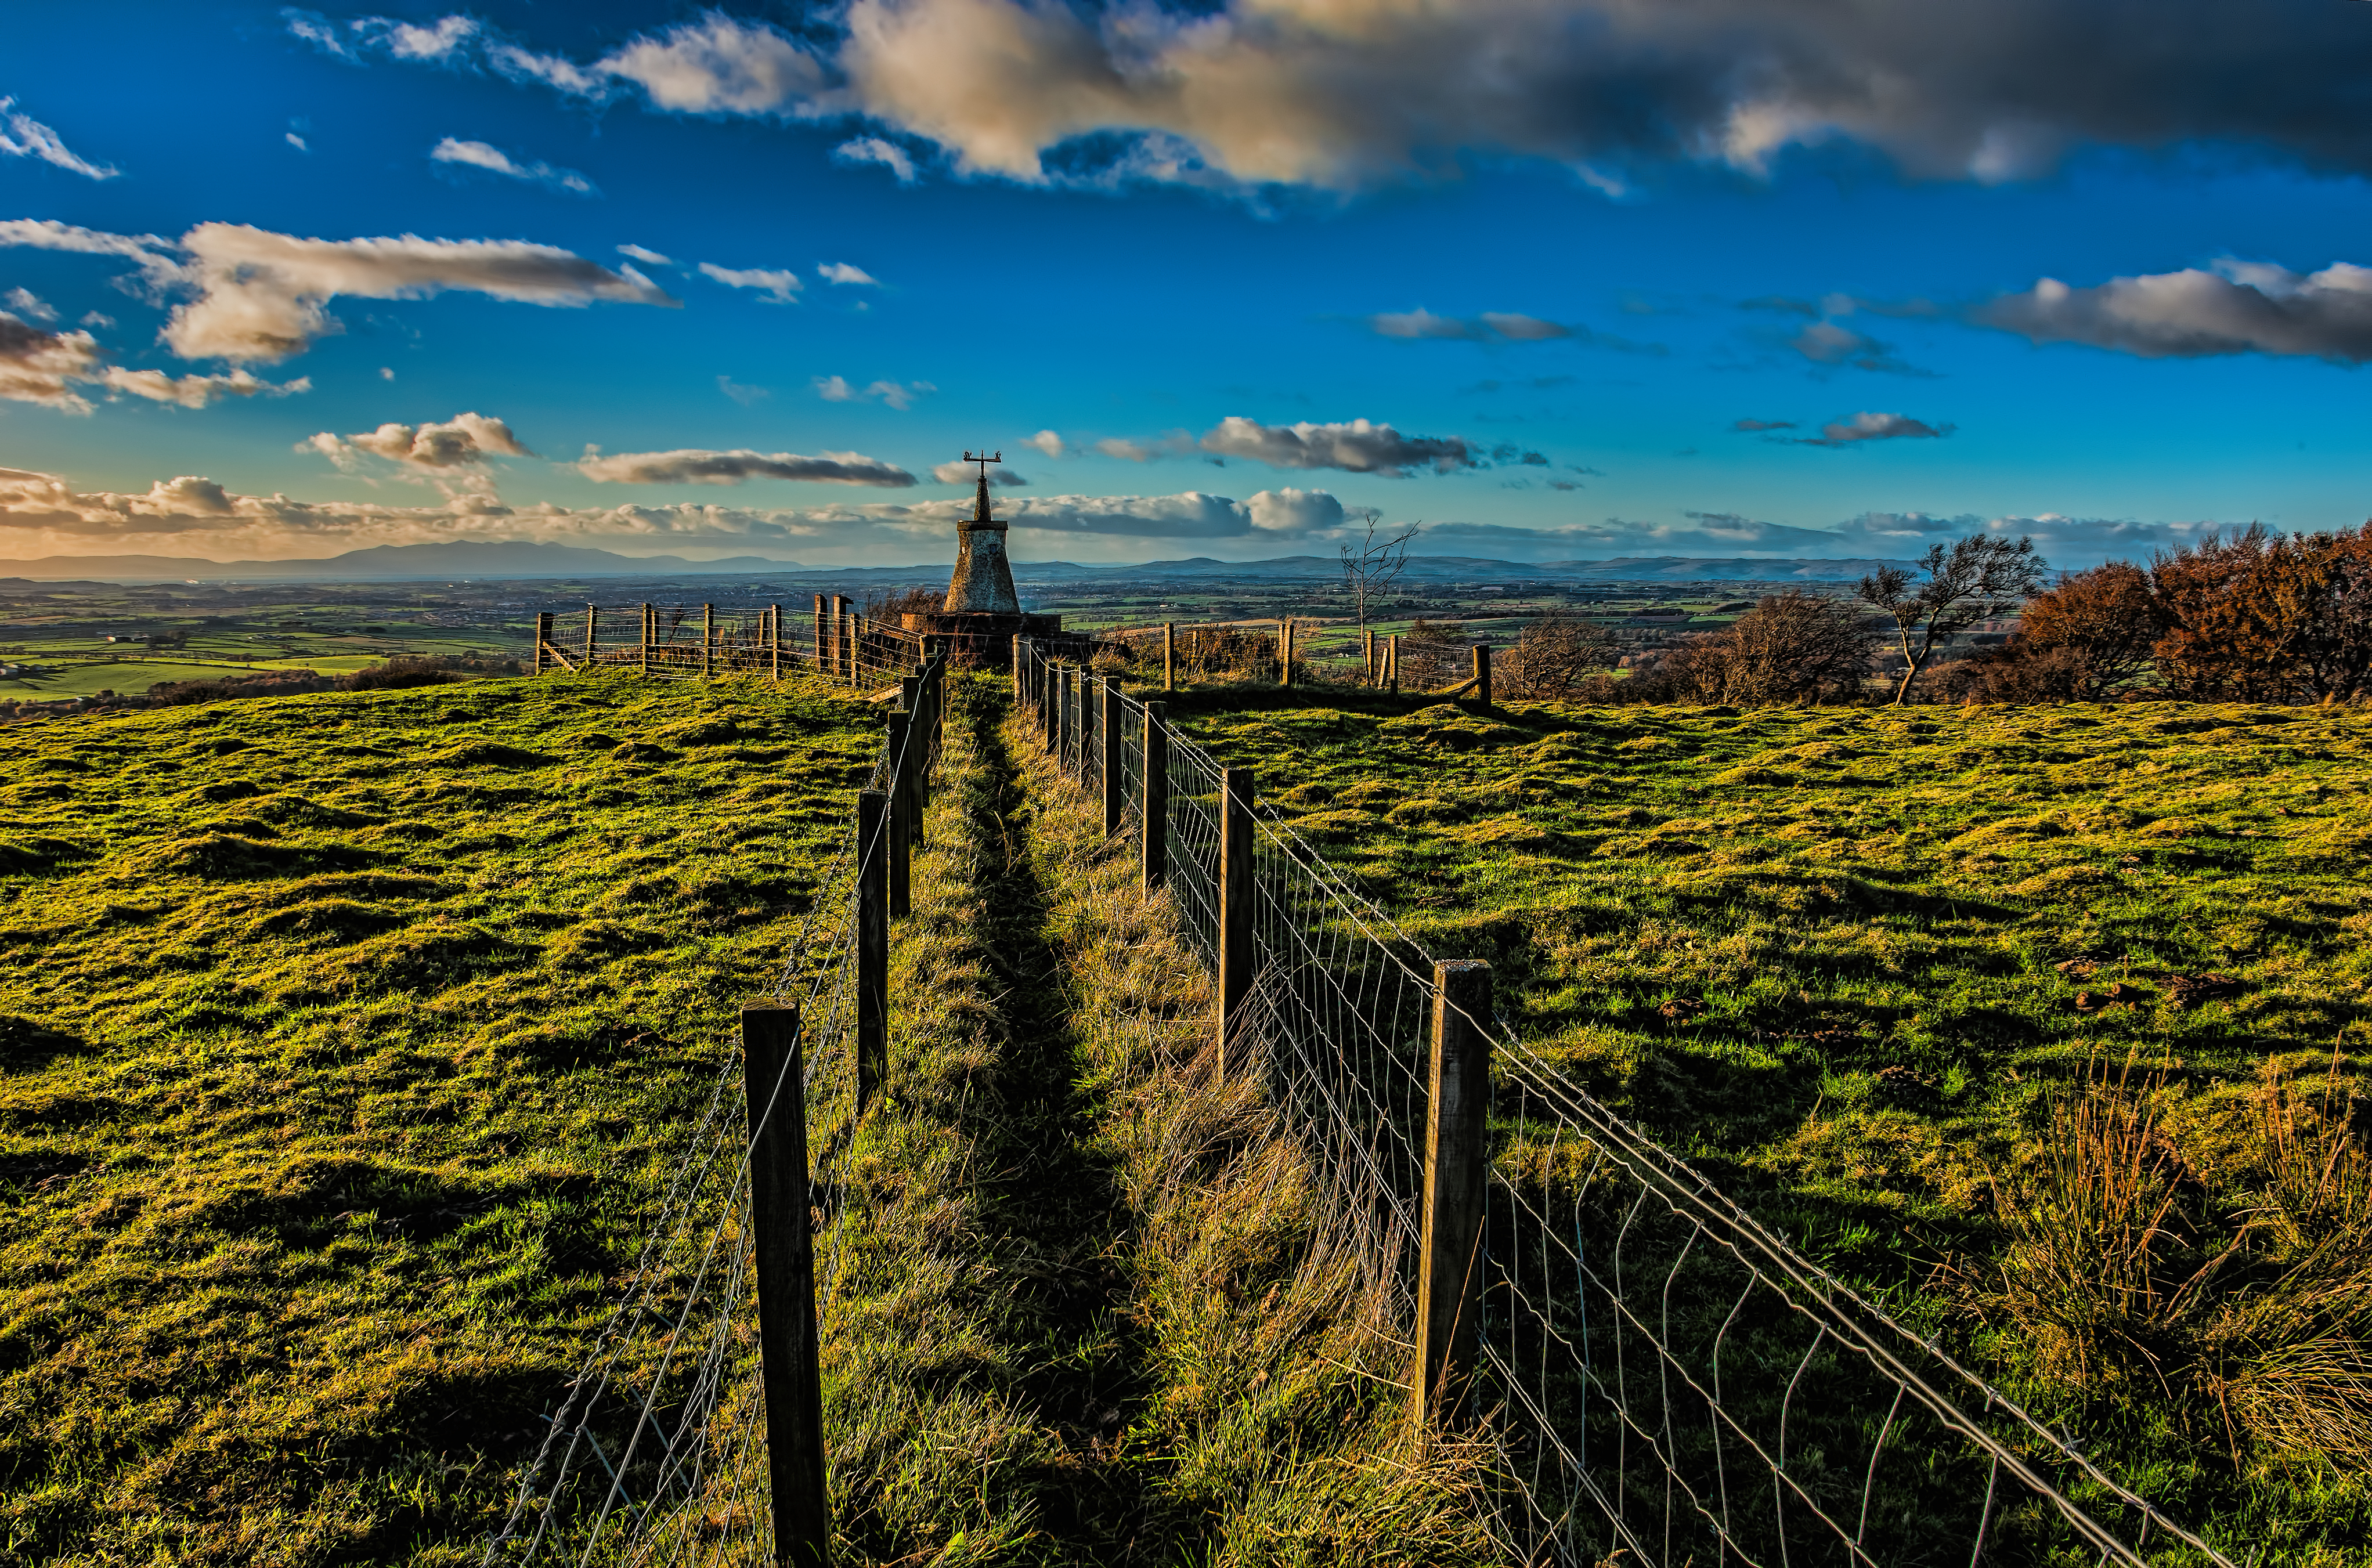
landscape, tree, nature, grass, horizon, wilderness, mountain, cloud, plant, sky, sunset, field, prairie, sunlight, morning, leaf, hill, flower, valley, evening, reflection, autumn, agriculture, plain, grassland, wetland, cairn, habitat, ecosystem, gallowlaw, galston, irvinevalley, covenanter, miners, rural area, natural environment, mountainous landforms